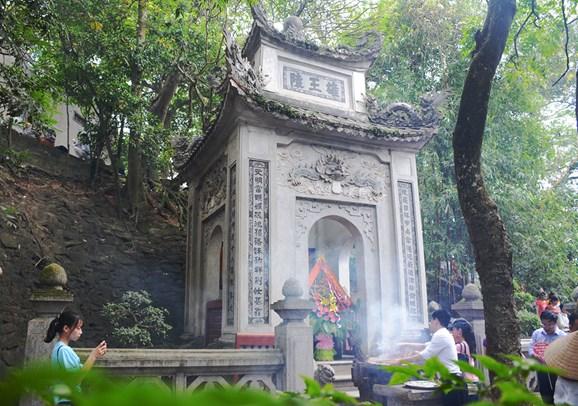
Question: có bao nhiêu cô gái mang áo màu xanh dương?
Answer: có một cô gái mang áo màu xanh dương